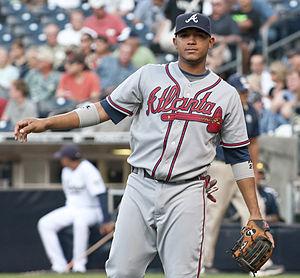
Diory Hernández est un joueur de baseball qui a évolué en Ligue majeure à la position d'arrêt-court pour les Braves d'Atlanta de 2009 à 2011.